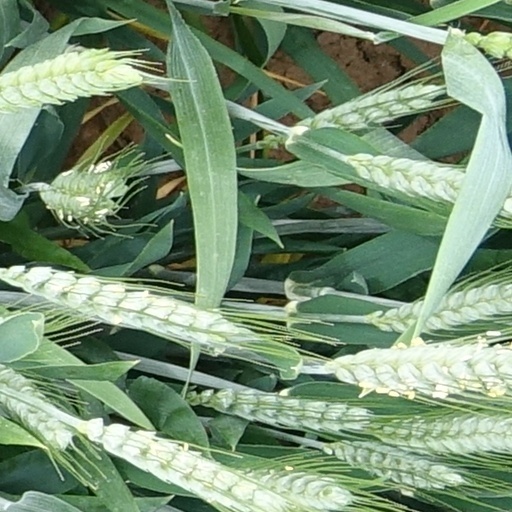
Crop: wheat